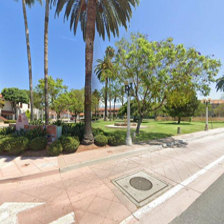
Label: streetView